Sylvia Rivera

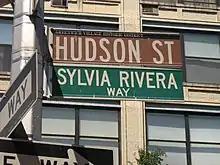
Street sign in New York City's Greenwich Village, named in Rivera's honor

As an active member of the Metropolitan Community Church of New York, Rivera ministered through the Church's food pantry, which provides food to hungry people. As well, recalling her life as a child on the streets, she remained a passionate advocate for queer youth. MCC New York has a food pantry called the Sylvia Rivera Food Pantry, and its queer youth shelter is called Sylvia's Place, both in her honor.